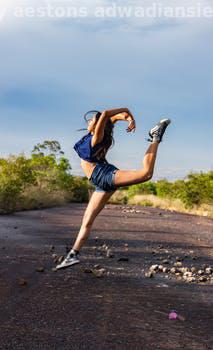
Label: Watermark